Finnestorp

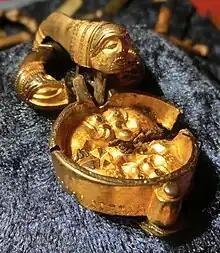
The archaeologist Bengt Nordqvist interprets this belt buckle found at Finnestorp as a depiction of Odin and Mímir's Well.

Finnestorp is an archaeological site in Västergötland, Sweden, where many objects from the Migration Period have been found. The site was discovered in 1902 and excavated in 2000–2004 and 2008–2012. It has been interpreted as a cult site where war booty was sacrificed. The more than 700 finds include weapons, horse gear and horses, mainly from the period 350–550 AD.